Balerno line

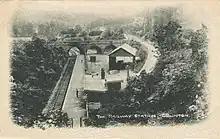
View of Colinton railway station

In 1908 Hailes Halt was opened, mainly for use by those visiting the adjacent golf course. It was made available to the general public from 1927.